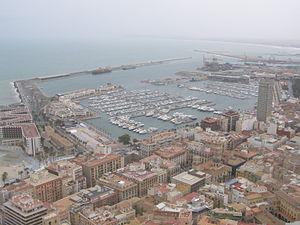
Une vue d'Alicante (Espagne) depuis le Castillo de Santa Barbara (Chateau de Santa Barbara) Español: Una vista de Alicante, desde el Castillo de Santa Barbara